East Carolina Pirates baseball

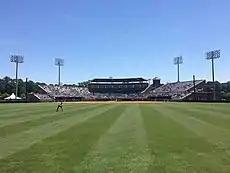
Clark-LeClair Stadium

Clark-LeClair Stadium is the home of Pirate baseball at East Carolina University in Greenville, North Carolina. The stadium was named after Pirate alumnus and key contributor Bill Clark and former Pirate skipper Keith LeClair.